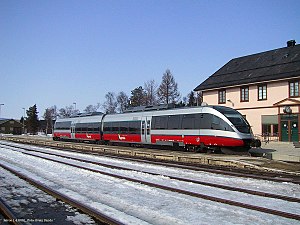
Trønderbanen / Materiel
NSB type 93 i Røros, 2002.
Trønderbanen er betegnelsen for lokaltogene og visse jernbaner i Trøndelag fylke i Norge. Bane Nor benytter navnet om strækningen Trondheim–Steinkjer på Nordlandsbanen, mens NSB benytter det om lokaltogene på strækningen Steinkjer–Trondheim–Støren–Røros på Nordlandsbanen, Dovrebanen og Rørosbanen. Navnet benyttes også i regeringsdokumenter om disse strækninger. Indimellem bruges navnet også om strækningerne mellem Oppdal, Røros, Trondheim og Steinkjer. Navnet blev tidligere benyttet af NSB som projektnavn for koordineringen af persontog på denne strækning fra 1993 til og med 2003. NSB ophørte med at bruge navnet i 2004, mens Statens jernbanetilsyn fortsatte med at benytte det. Senere har NSB taget det i brug igen.